Marvel Comics

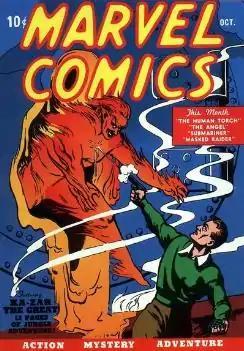
"Marvel Comics" #1 (Oct. 1939), the first comic from Marvel precursor Timely Comics. Cover art by Frank R. Paul.

Pulp-magazine publisher Martin Goodman created the company later known as Marvel Comics under the name Timely Publications in 1939. Goodman, who had started with a Western pulp in 1933, was expanding into the emerging—and by then already highly popular—new medium of comic books. Launching his new line from his existing company's offices at 330 West 42nd Street, New York City, he officially held the titles of editor, managing editor, and business manager, with Abraham Goodman (Martin's brother) officially listed as publisher.